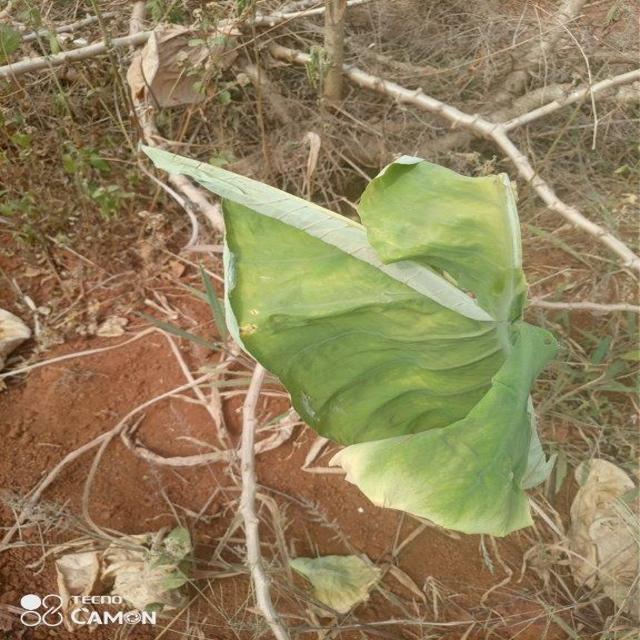
Label: Early_Blight